Fitch Creek

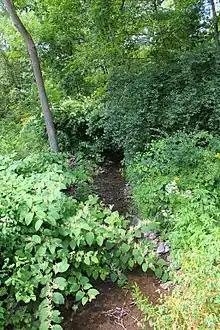
Fitch Creek looking upstream

Fitch Creek begins in an unnamed lake in Falls Township. It flows south for a few tenths of a mile before and enters a valley. It then turns southwest for several tenths of a mile and its valley broadens. At this point, the creek turns south-southwest for a short distance before turning southeast for a few tenths of a mile and crossing Pennsylvania Route 92. It then heads in an easterly direction for several tenths of a mile before reaching its confluence with the Susquehanna River.